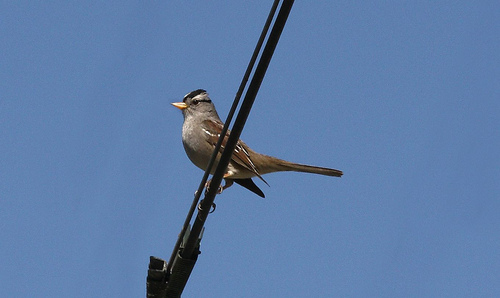
a small bird with brown wings and a grey head and a black strpe by its eyes.
this bird has an orange beak with orange feet and tarsus and a greyish-brown breast with dark brown primaries on the wings and white secondaries as well as a black eyebrow.
this bird has a gray body, black superciliary, and a brown wing with white wingbars.
this bird has a yellow bill, a grey belly, and brown wingsa small bird with a gray belly and face, dark brown wings and rectrices and an orange bill.
this bird has feathers that are brown and has a white belly
this bird has a grey and black striped head, white wing bars and brown secondaries.
this bird is brown and white in color, with a light brown beak.
a bird with a pointed beak and long tail feather sitting on a wire.
this is a gray and white striped bird with black and white stripes on its head and a yellow bill.
Species: White Crowned Sparrow